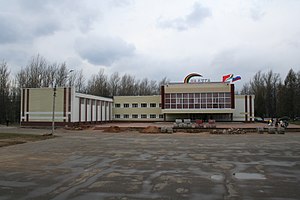
Krasnozavodsk
Krasnozavodsk er en by med 13.076 indbyggere, beliggende ved floden Kunja i Moskva oblast ca. 88 km nordøst for Moskva og 15 km nord for Sergijev Posad.